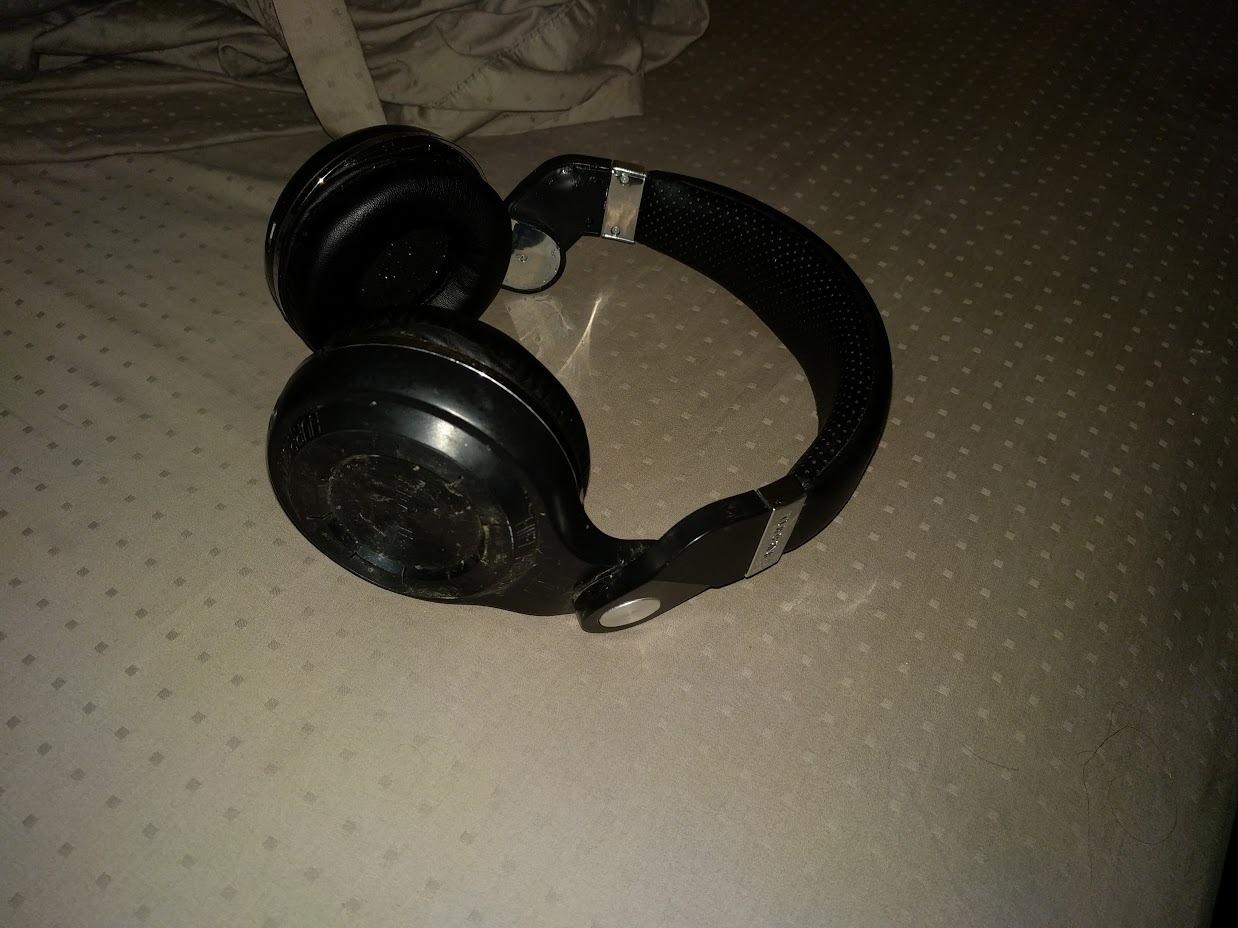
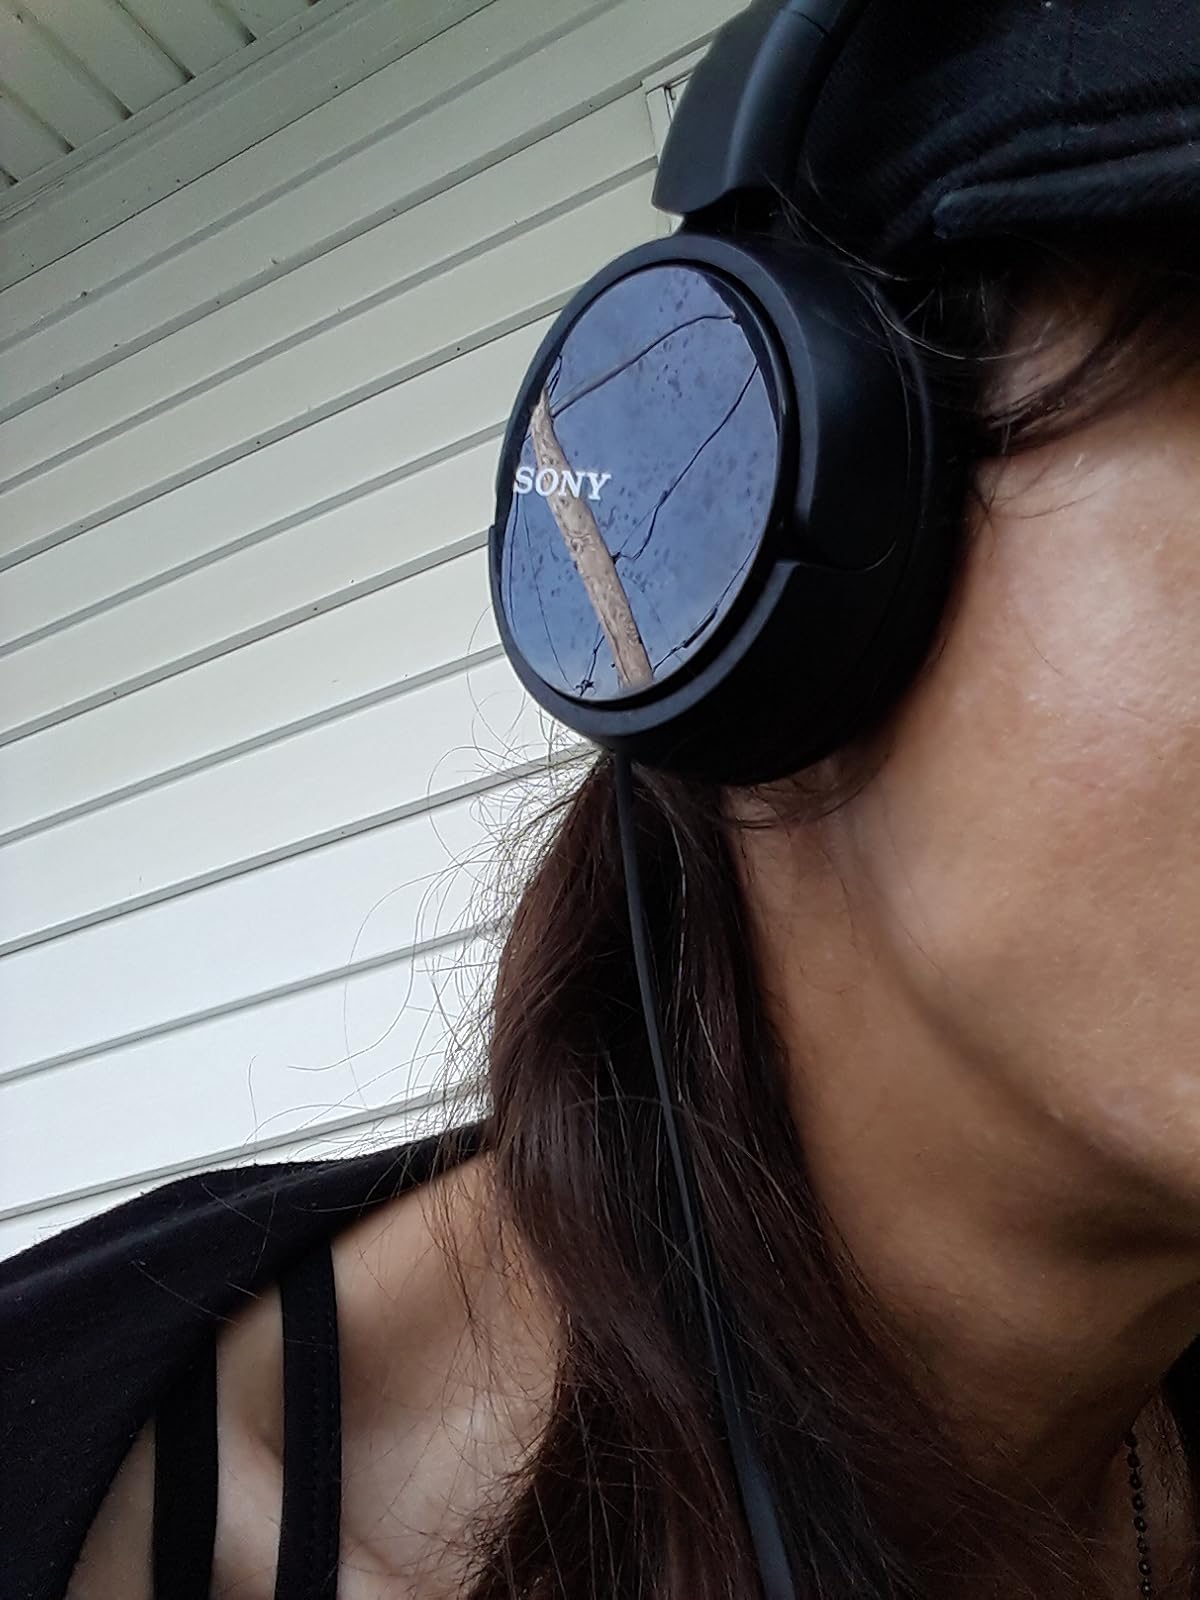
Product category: headphones
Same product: no